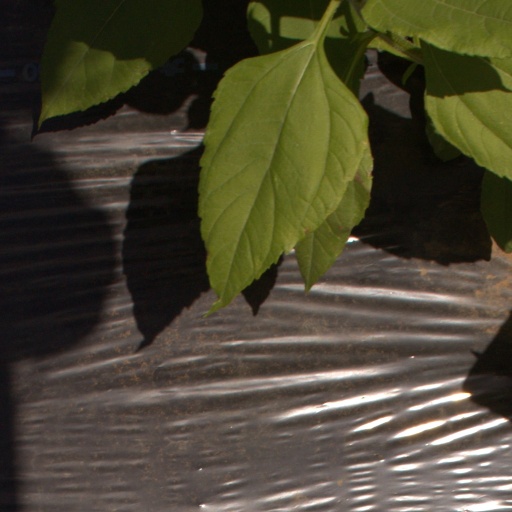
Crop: Jerusalem artichoke